William H. Grant House (Richmond, Virginia)

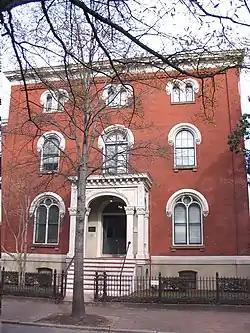

The William H. Grant House, also known as Sheltering Arms Hospital, is a historic house located in Richmond, Virginia. It was built in 1857, and is a large, three-story brick townhouse in the Italianate style. It features a small, richly ornamented arched front porch supported by coupled square columns. In 1892, the house was acquired by the Sheltering Arms Hospital, who occupied it until 1965. It is connected to the Benjamin Watkins Leigh House.